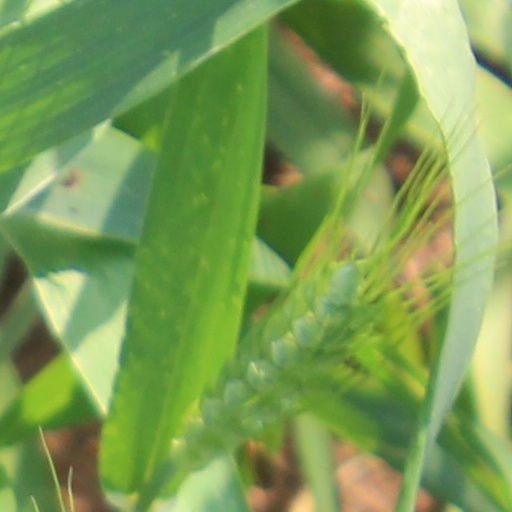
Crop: wheat